Baazi Kiski

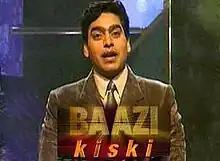
Logo

Baazi Kiski is an Indian game show which premiered on Zee Tv on 2 September 2001. The game show is hosted by actor Ashutosh Rana, and involves a gender-war between men and women for a total cash prize of 21,000 rupees per contestant. The show replaced Zee TV's game show Sawaal Dus Crore Ka, which did not meet audiences expectations.